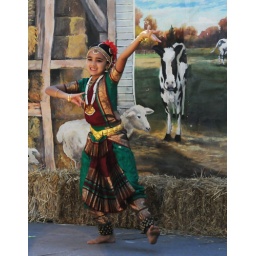
Little girl dressed in traditional clothes attire performing a cultural dance.